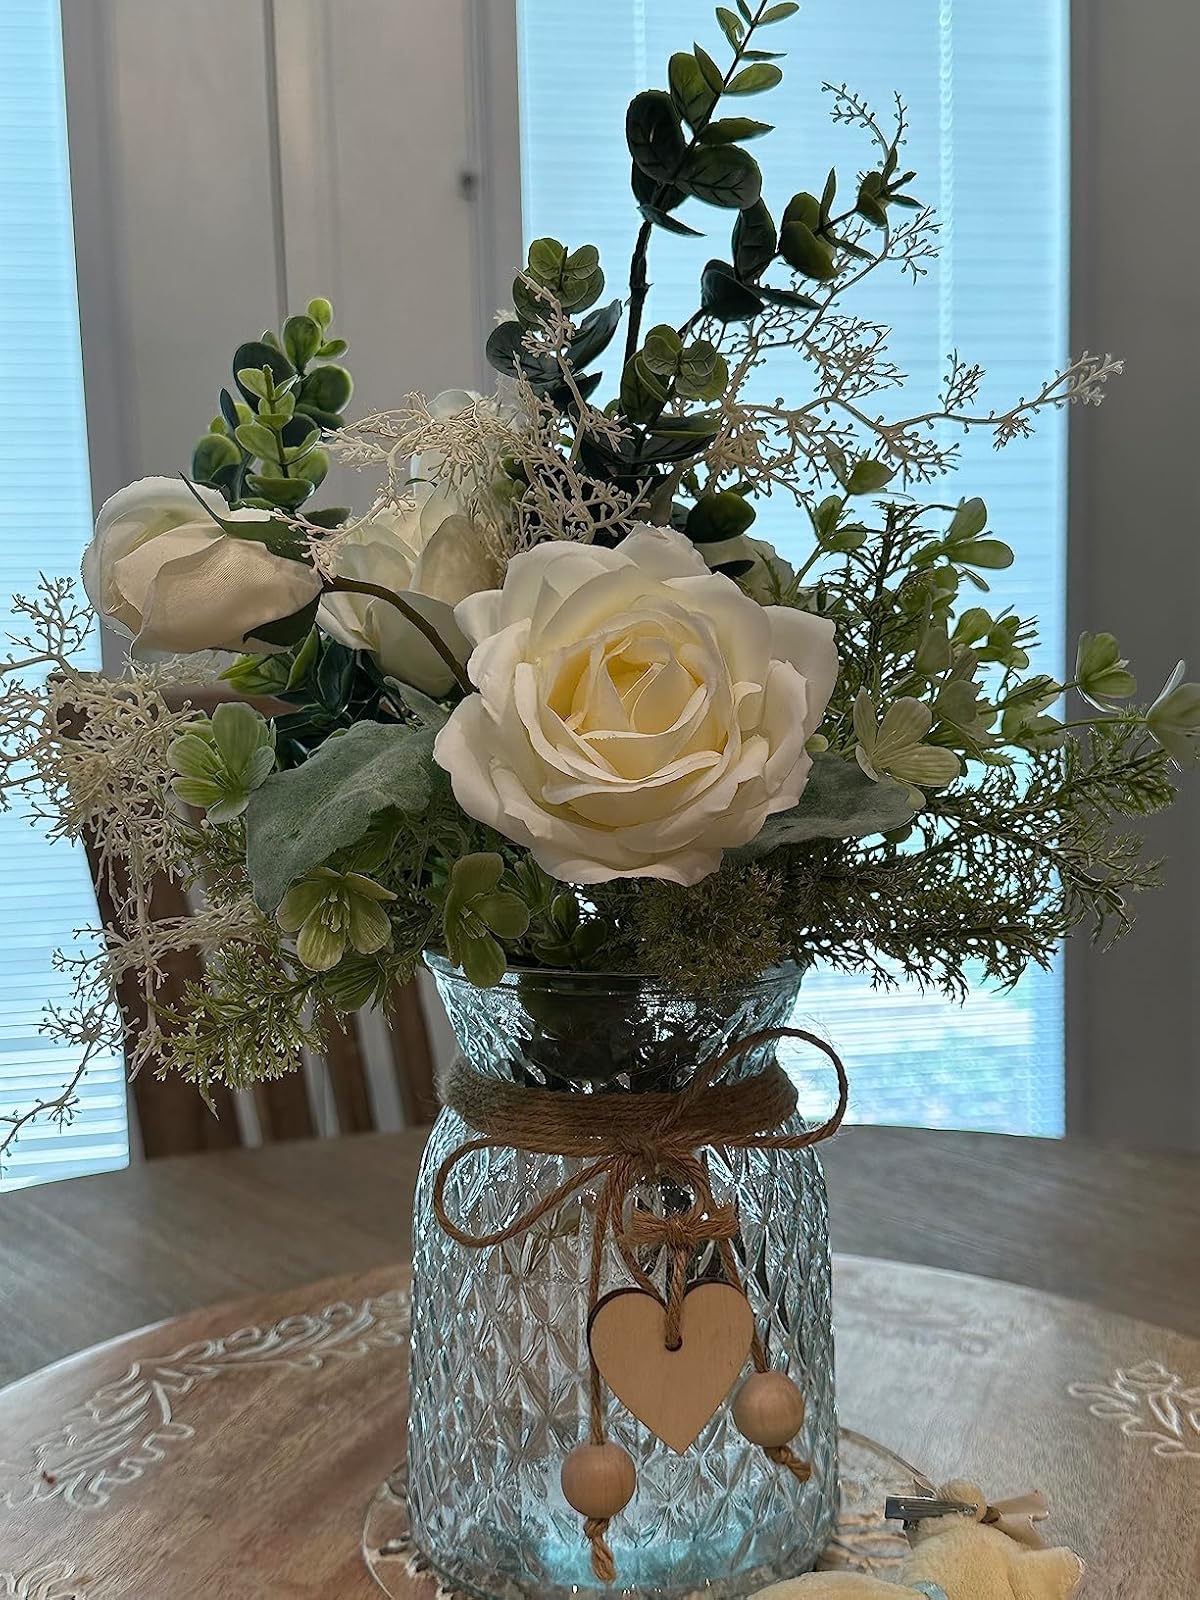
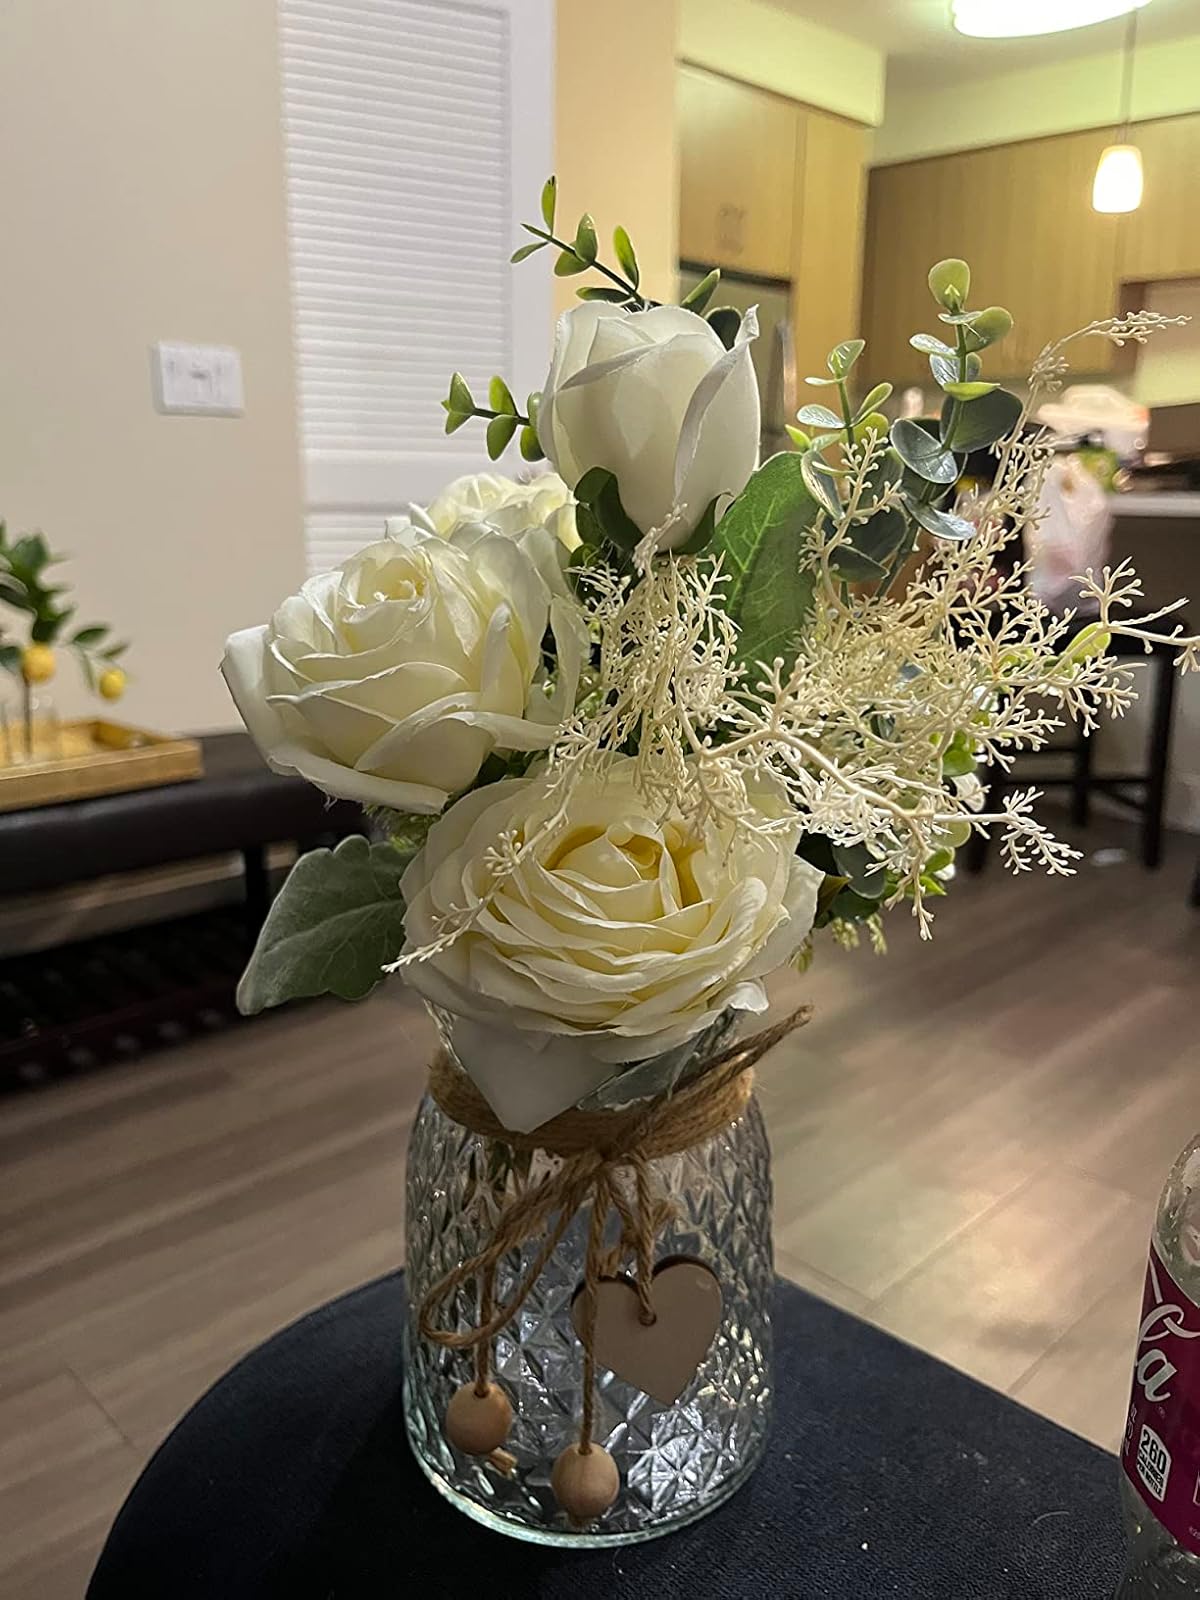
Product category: vase
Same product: yes